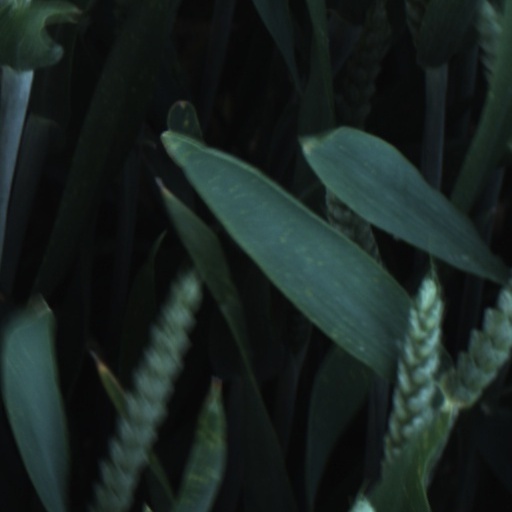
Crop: wheat